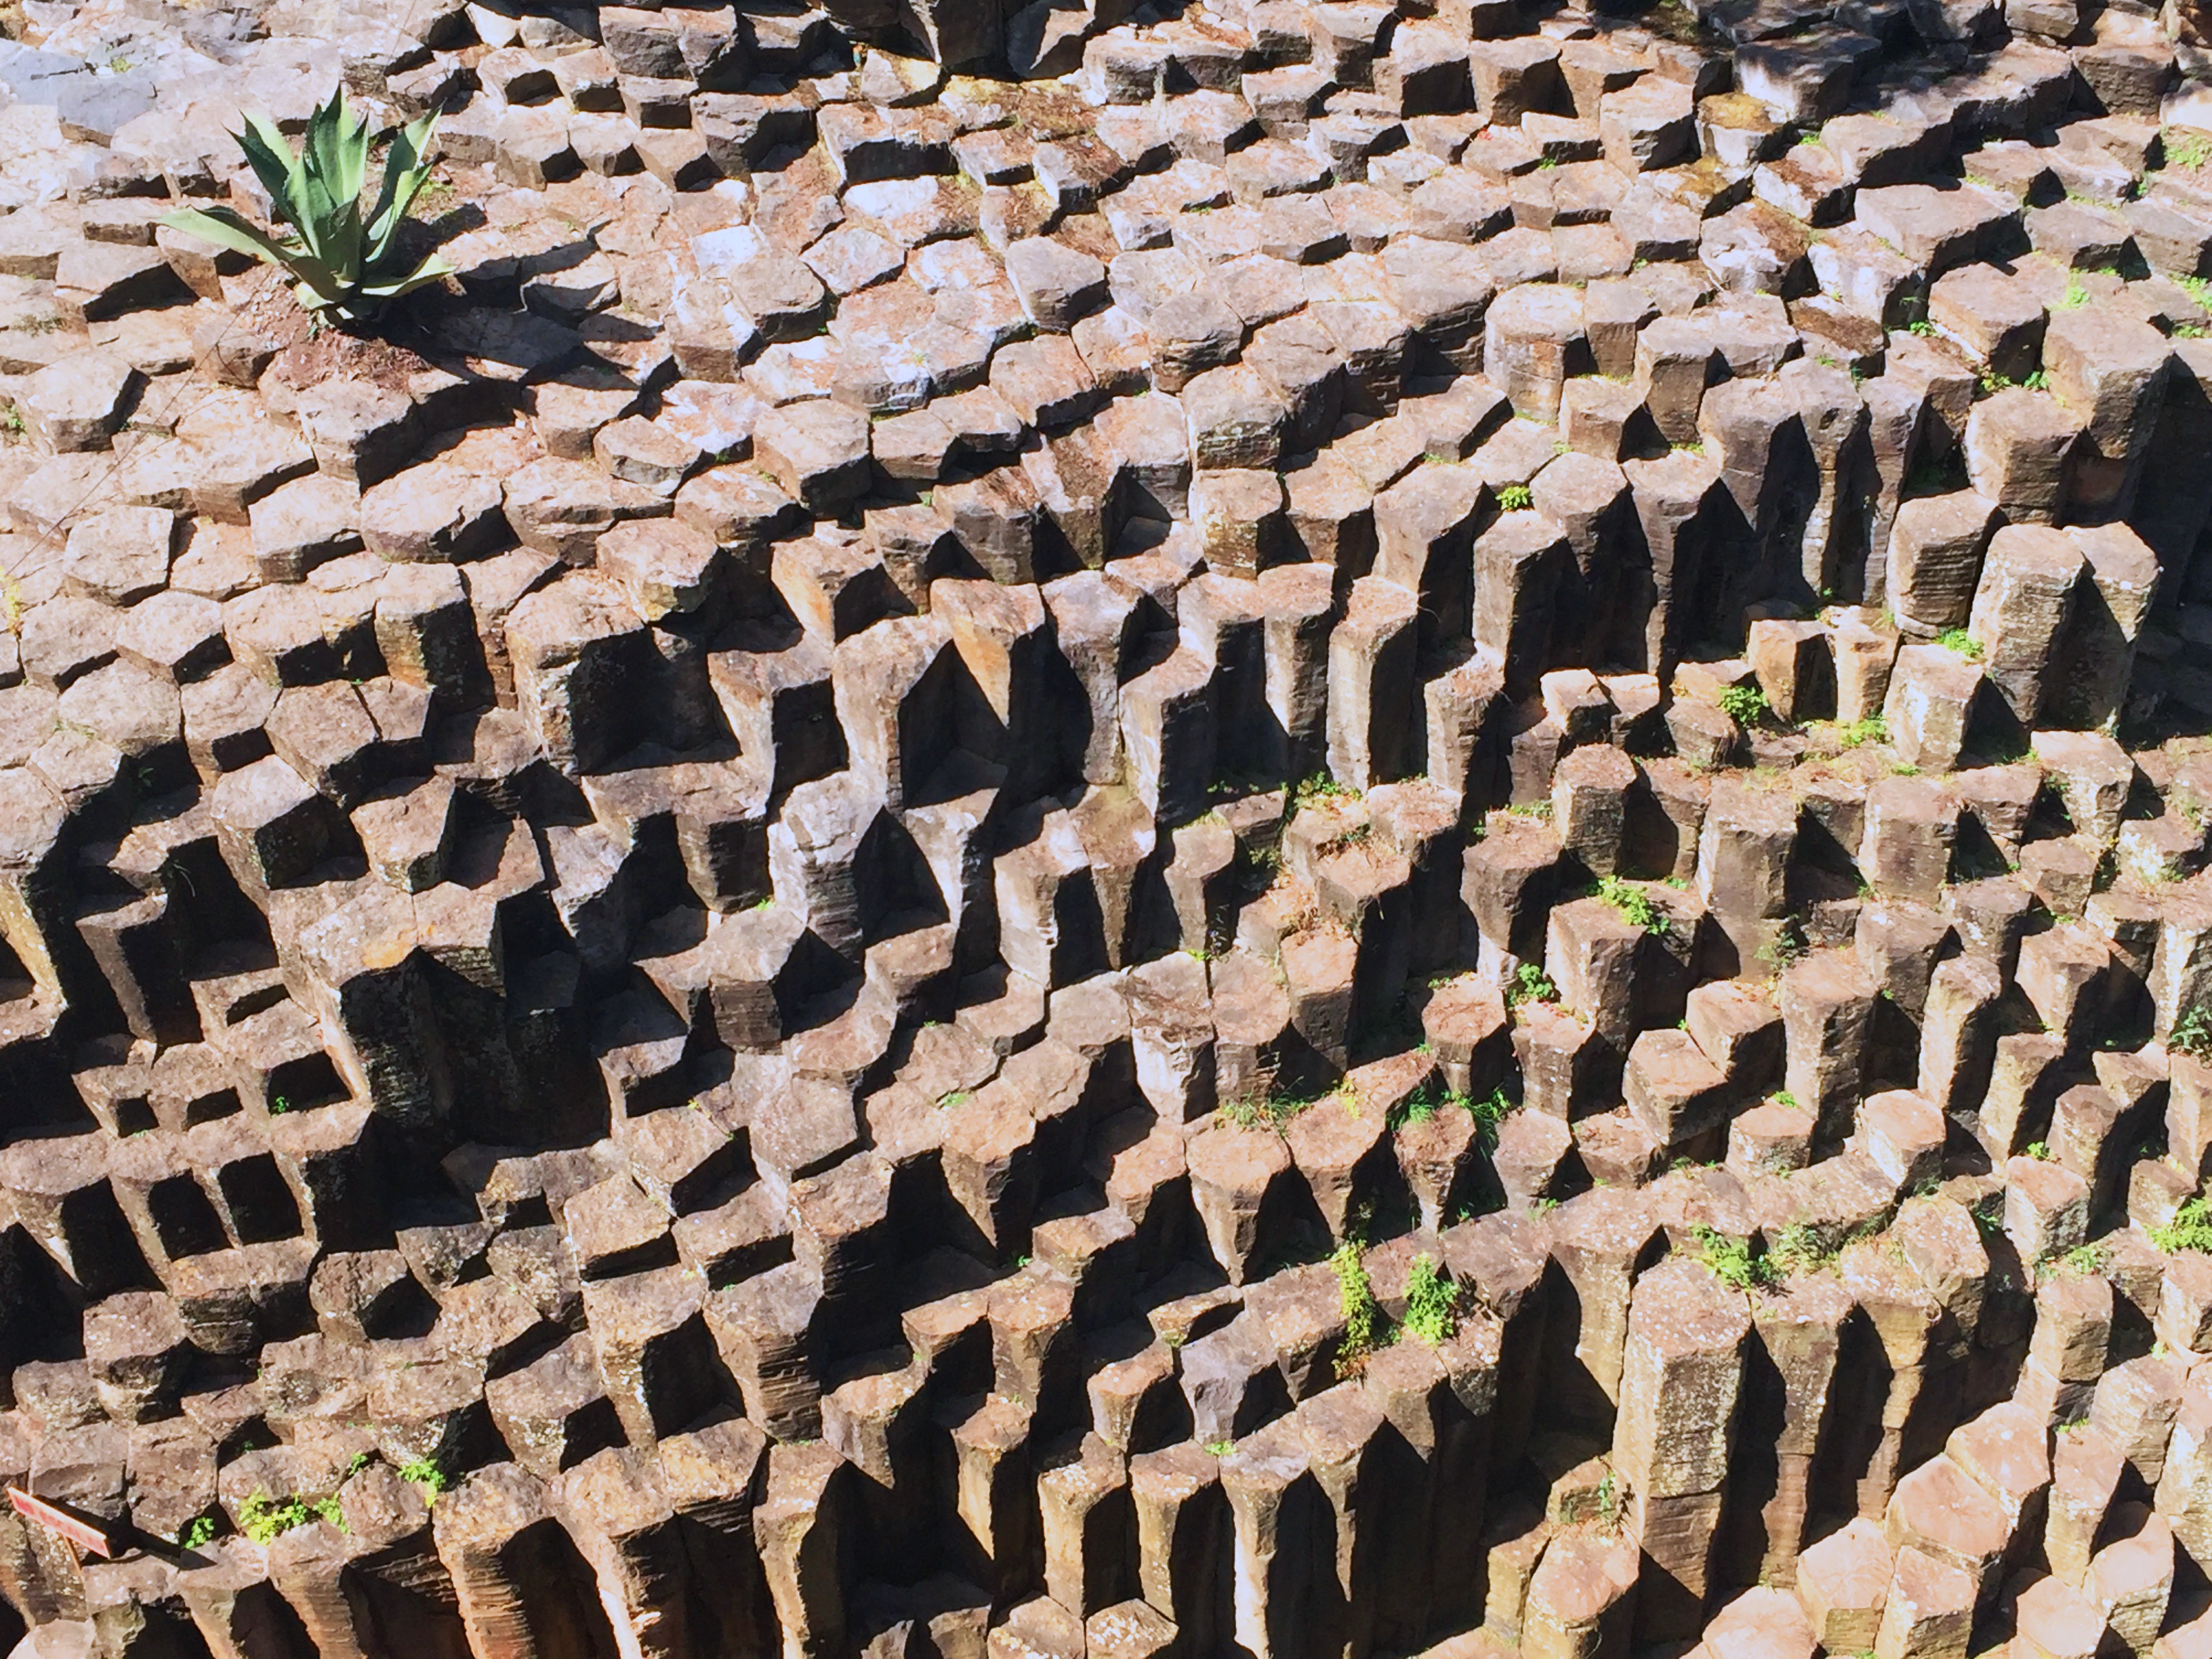
leaf, flower, pattern, soil, botany, material, textile, art, design, flooring